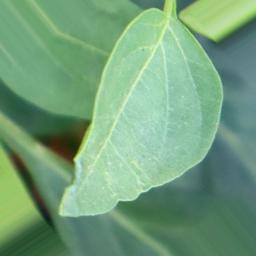
Label: healthy